K. S. Kulkarni

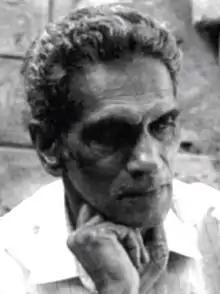

Krishna Shamrao Kulkarni (7 April 1916 – 7 October 1994) was an Indian painter and an educator. His work was part of the painting event in the art competition at the 1948 Summer Olympics. He was also the founder-president of the avant-garde artist movement, the Delhi Shilpi Chakra.